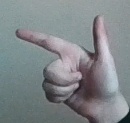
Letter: yaa